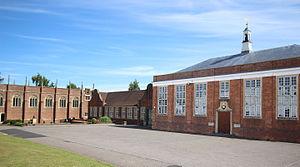
Wellington School est une école privée mixte située à Wellington, dans le comté de Somerset, en Angleterre. Elle accueille près de 800 élèves de 2 à 18 ans, et dispose d'un internat.